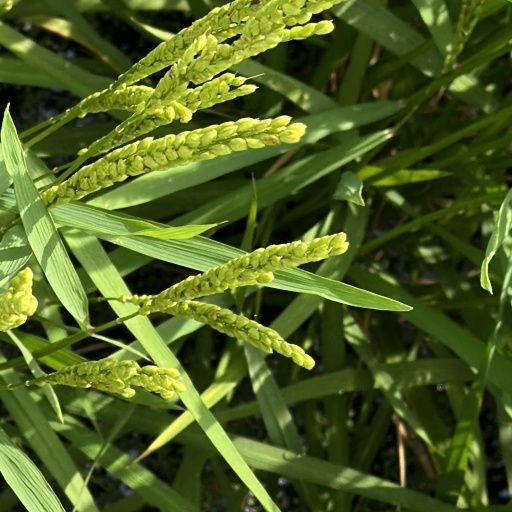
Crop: rice